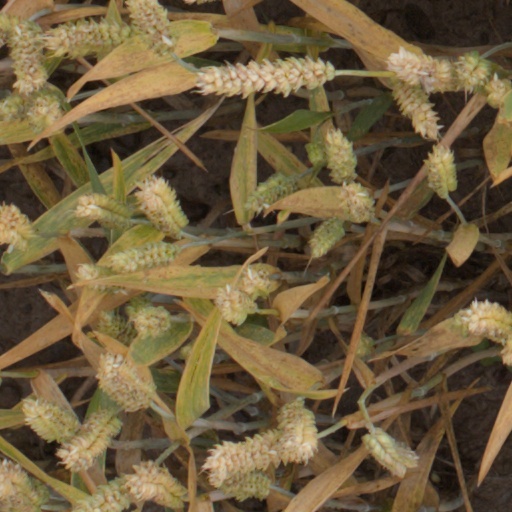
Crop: wheat